Literature of Birmingham

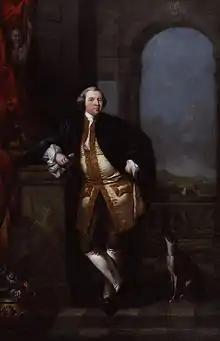
William Shenstone

The 18th century saw Birmingham's written output diversify further from its earlier focus on religious polemic. William Hutton, though born in Derby, became Birmingham's first historian, publishing his "History of Birmingham" in 1782. The rationalist philosopher William Wollaston – best known for his 1722 work "The Religion of Nature Delineated" – was a master for a period at the Birmingham Grammar School. The poet Charles Lloyd was born in Birmingham, the son of one of the partners in Lloyds Bank. Noted for his radicalism, he was a friend of Samuel Taylor Coleridge, Charles Lamb, William Wordsworth, Robert Southey and Thomas de Quincey; and was widely attacked by conservative publicists in the aftermath of the French Revolution for poems such as his 1798 "Blank Verse", celebrating "the promis'd time … when equal man / Shall deem the world his temple". Henry Francis Cary, a translator best known for his version of Dante's "Divine Comedy", was educated at grammar schools in Sutton Coldfield and Birmingham during the 1780s and published a volume of "Odes & Sonnets" in 1788 while at the latter. The poet William Shenstone had houses in Birmingham and Quinton as well as his famous estate "The Leasowes" to the west of Birmingham near Halesowen. He lay at the centre of the Shenstone Circle – a group of writers and poets from the Birmingham area that included Richard Jago, John Scott Hylton, John Pixell, Richard Graves, Mary Whateley and Joseph Giles – a role that saw him described as the "Maecenas of the Midlands".